Architecture of Washington, D.C.

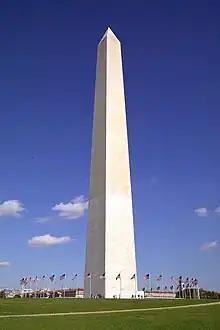
Upon its completion in 1884, the Washington Monument was the tallest man-made structure in the world at a height of 555 feet.

Washington, D.C. is a planned city. It was chosen by George Washington as the site for the capital city for the new nation. In 1791, President Washington chose Frenchman Pierre L'Enfant to design the plan for the new city. L'Enfant created the L'Enfant Plan to map out the city's streets. As outlined in the plan, D.C. is a grid city, with streets running east to west and north to south with diagonal roads crossing at certain intervals. The United States Capitol is at the center of the grid, and the point at which the city is divided into four quadrants. Depending on one's relation to the Capitol, one is either in Northeast D.C., Southeast D.C., Southwest D.C., or Northwest D.C. L'Enfant's plan called for the President's House and Capitol to be near the center of the city.